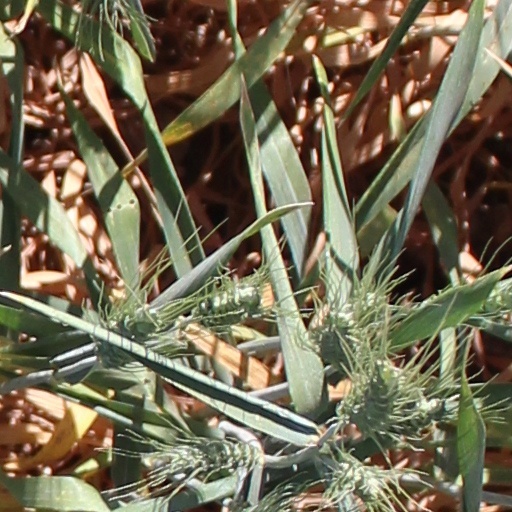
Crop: wheat